Clement Weaver

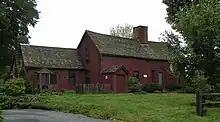
The Clement Weaver House in East Greenwich, RI, built in 1679

By 1651, Clement Weaver "Juneor of Nuport" [sic] owned multiple properties in Portsmouth. His primary farm and residence, portions of which remained in the family for over two hundred years, was west of the West Main Road between Newport and Portsmouth in what is today called Middletown. Clement is known to have owned land in Newport, Portsmouth, Westerly, Providence and East Greenwich. He is thought to have been a "wall builder" by trade. In 1655, "Clement Weaver Jr." and his father are included in a list of Freemen in the Newport settlement. Clement is referred to as Sergeant in later Newport town records - the origin and significance of the title is unknown.